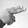
ASL letter: H